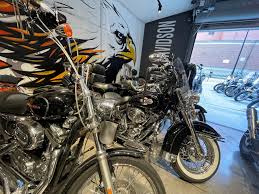
Vehicle type: Motorcycles